Out of My League (film)

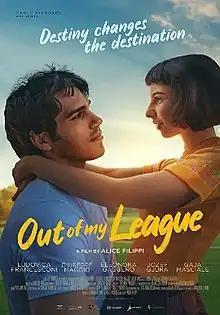
Film poster

Out of My League (Italian: Sul più bello) is a 2020 Italian romantic comedy-drama film written and directed by Alice Filippi, based on the novel of the same name by Eleonora Gaggero, who also takes part in the film in the role of Beatrice. This is the director's debut, as well as the film that marks the film debut of Ludovica Francesconi, Jozef Gjura and Gaja Masciale.